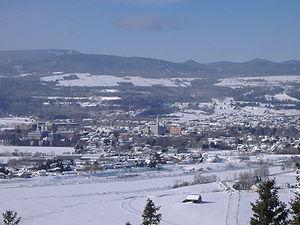
Photo prise de Baie Saint-Paul, vue de hauteur, hiver 2008.
Baie-Saint-Paul est une ville située dans la municipalité régionale de comté de Charlevoix, dans la région administrative de la Capitale-Nationale, au Québec, au Canada. Localisée à l'embouchure de la rivière du Gouffre dans le fleuve Saint-Laurent, elle compte plus de 7 000 habitants et constitue un centre économique et culturel. La municipalité est membre de la Fédération des Villages-relais du Québec.